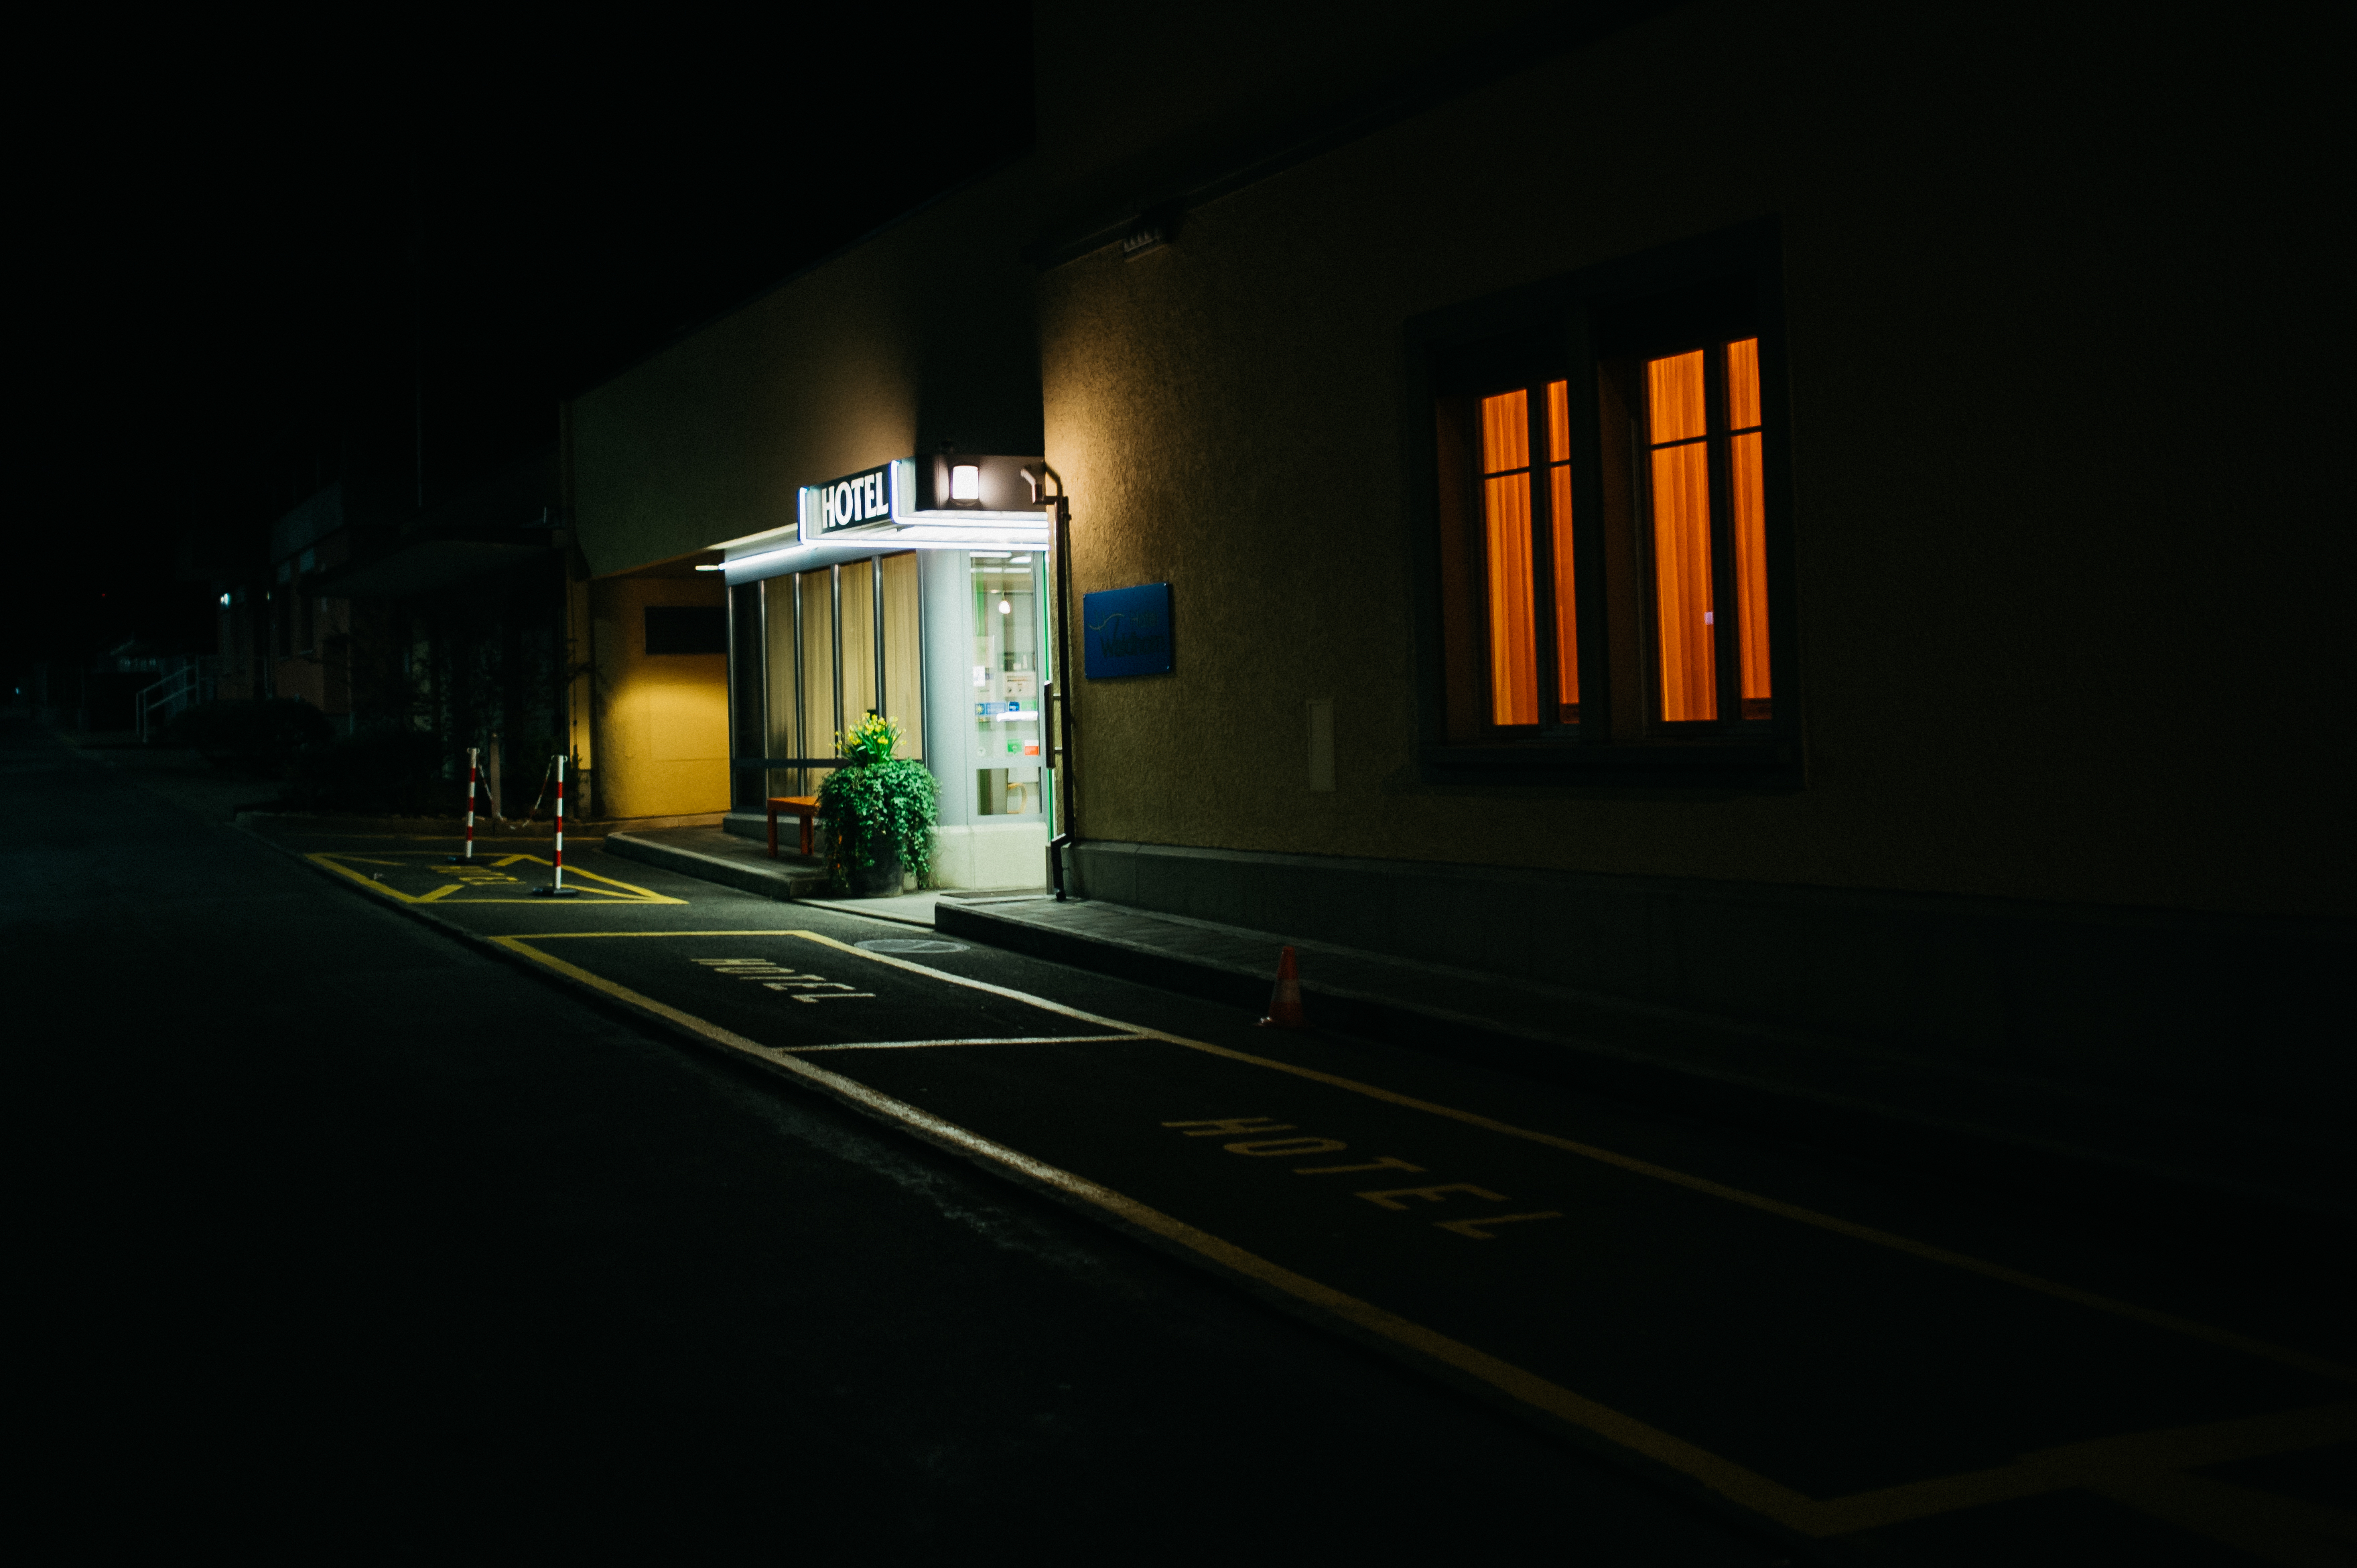
light, white, night, evening, color, darkness, street light, black, yellow, lighting, shape